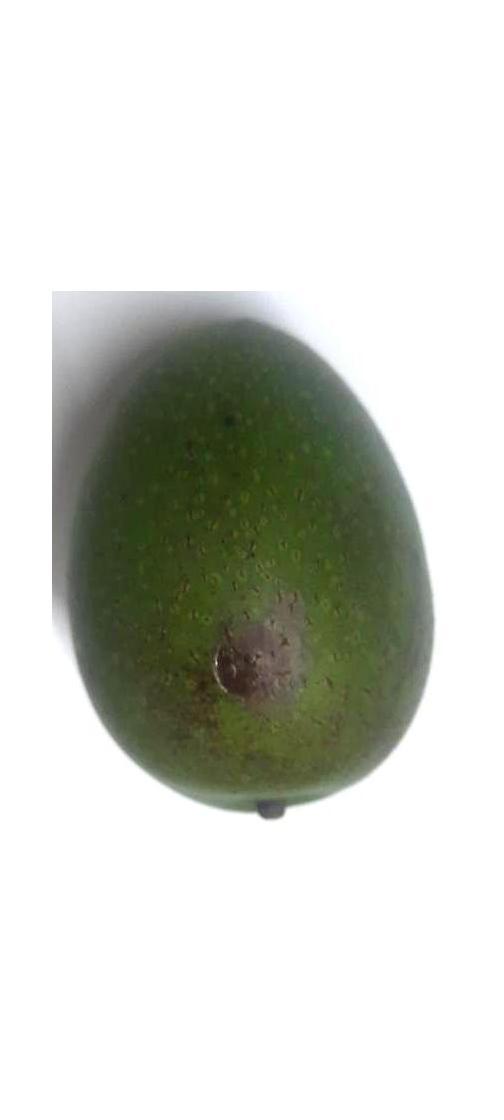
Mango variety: Ashshina Zhinuk